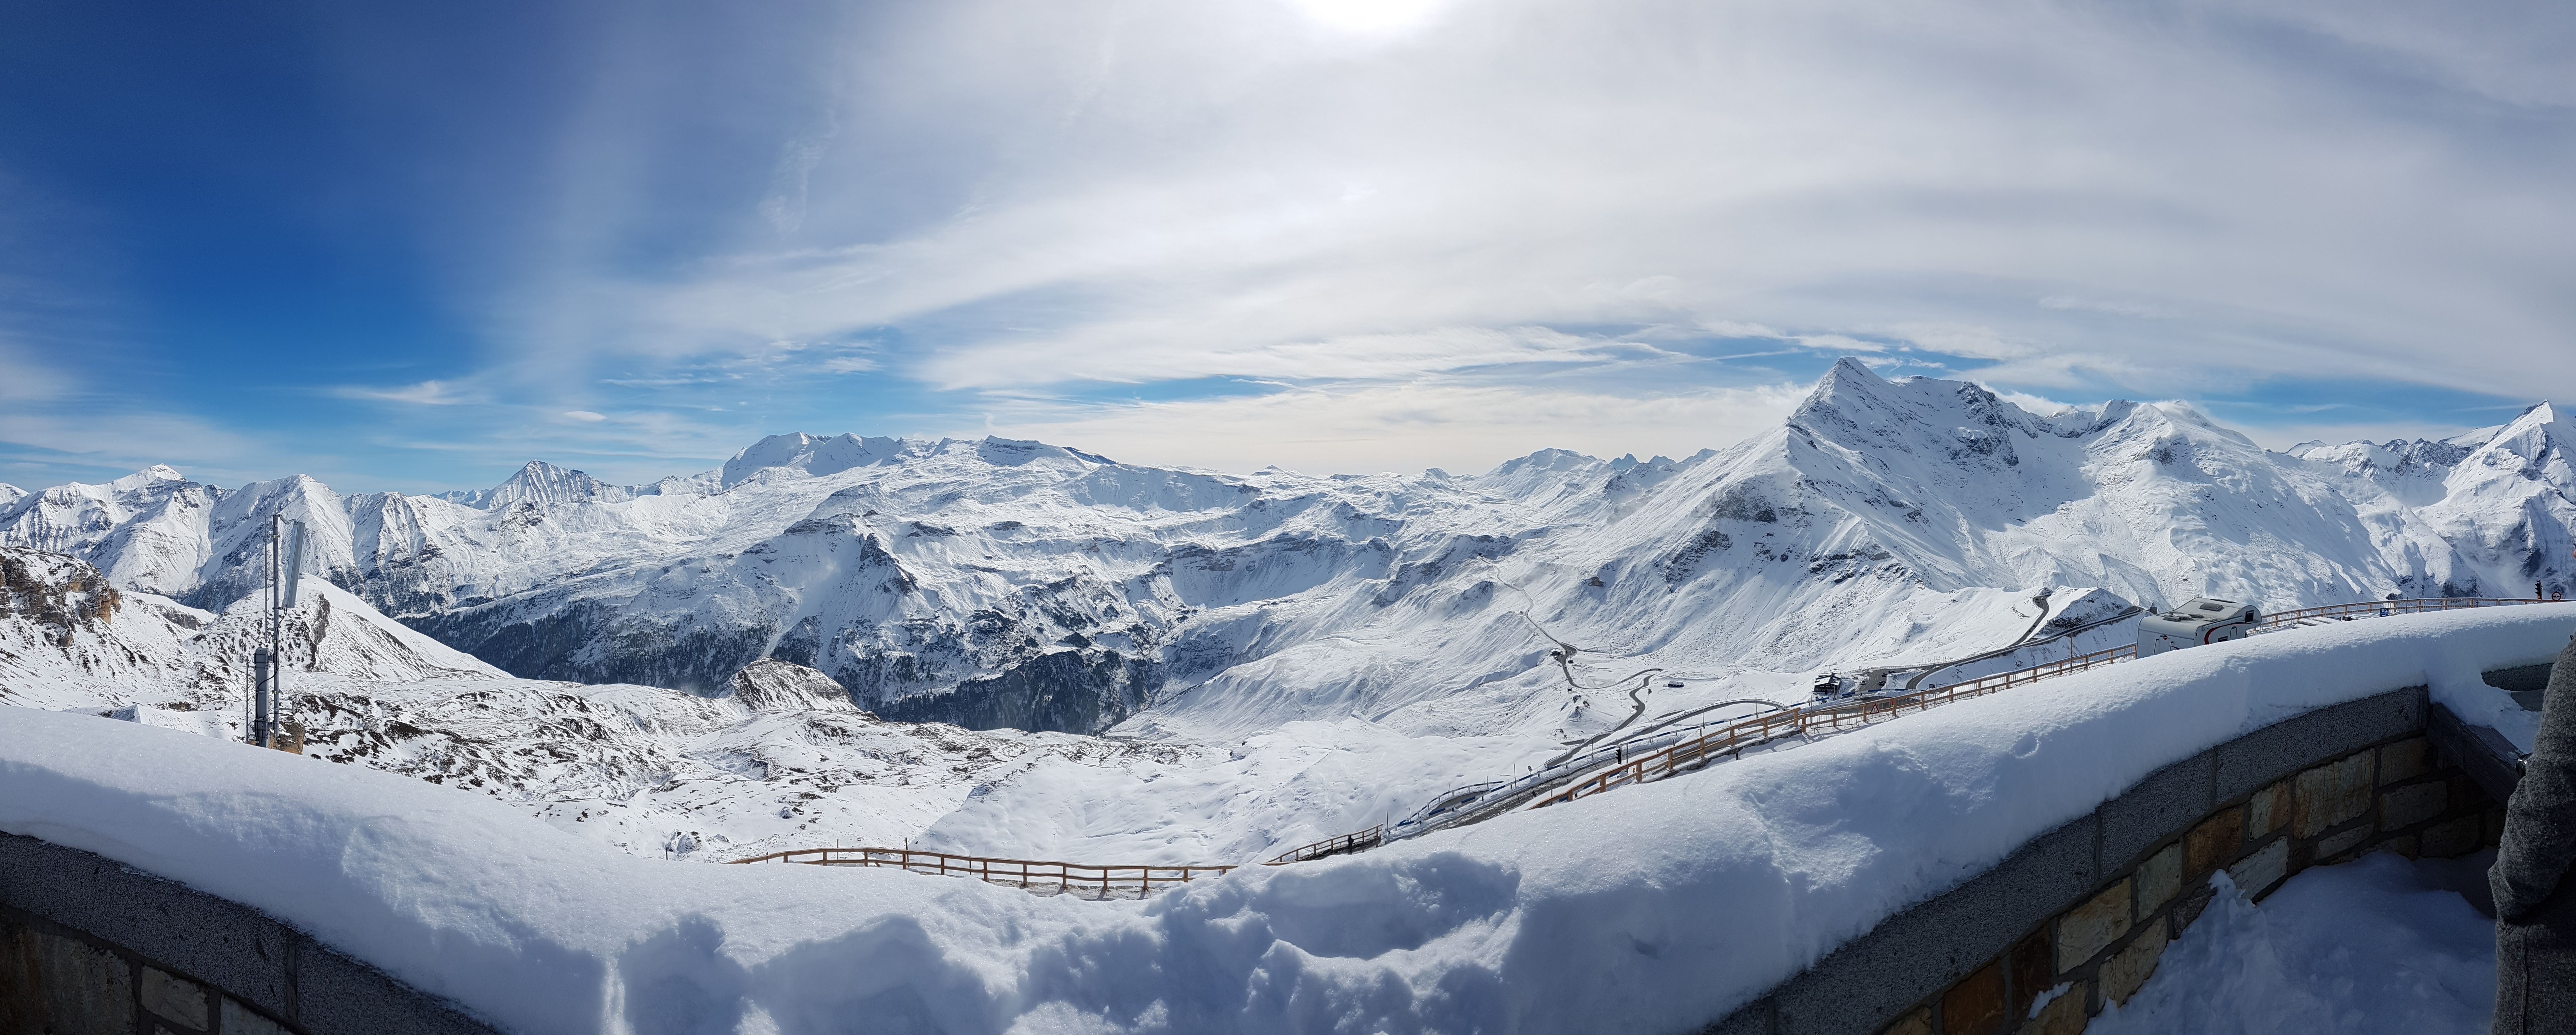
mountain, snow, winter, fence, mountain range, weather, season, ridge, alp, summit, winter sport, resort, alps, mount, piste, landform, mountain pass, ski mountaineering, geographical feature, mountainous landforms, geological phenomenon